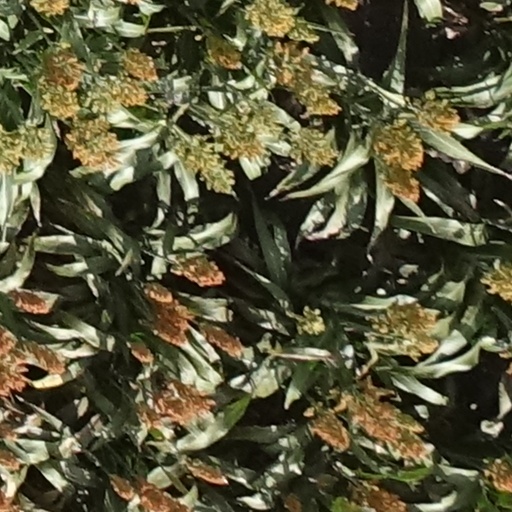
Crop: sorghum